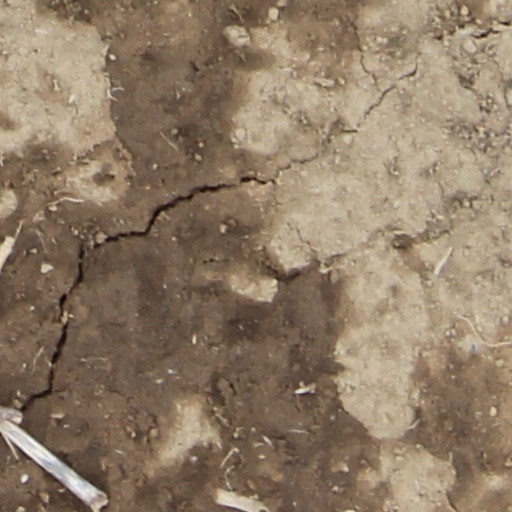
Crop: wheat